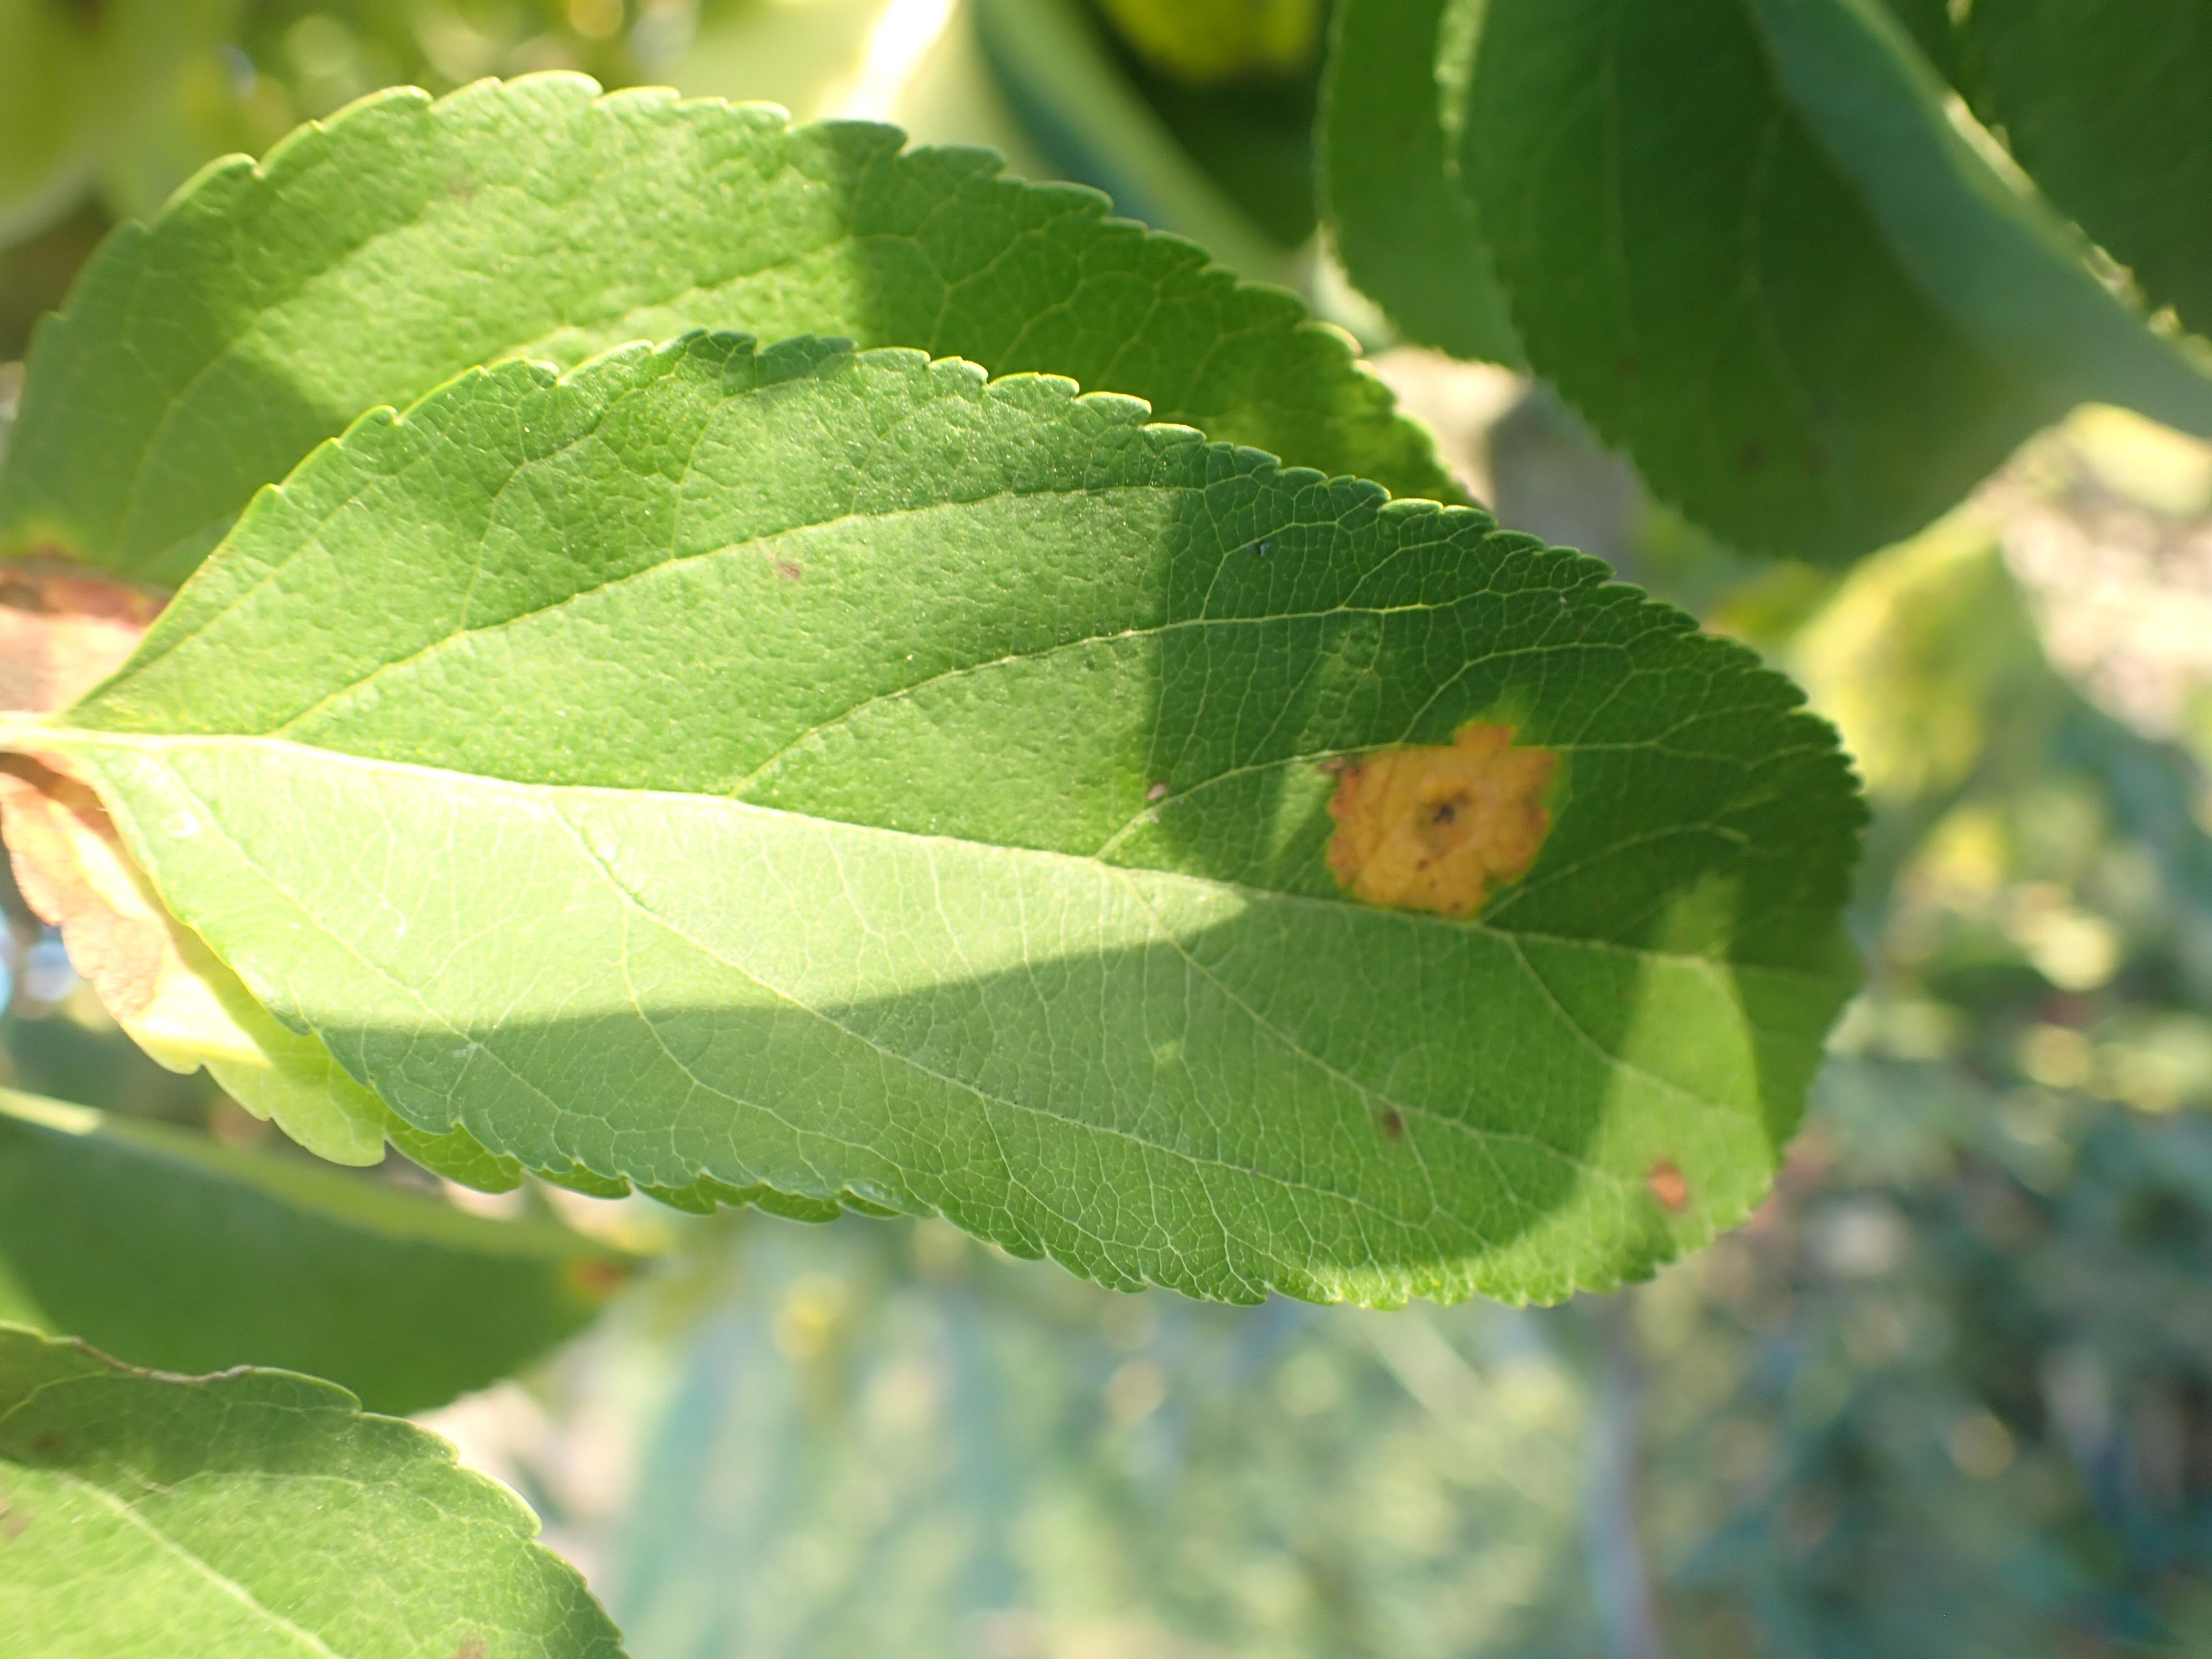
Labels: rust, frog_eye_leaf_spot